USS Warren (APA-53)

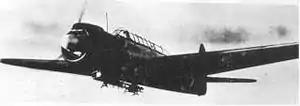
Japanese Nakajima B6N "Jill" torpedo bomber in flight

On 22 October – two days after the initial landings on Leyte commenced – "Warren" discharged her cargo and disembarked her troops before pulling out of the area that evening. "Warren" returned to Leyte on 14 November, this time with six Red Cross nurses in addition to the Army 1st Battalion, 127th Regiment, 32nd Infantry Division. The attack transport's commanding officer later recounted, "We all recalled that old superstition of the sea--'women on board ship bring bad luck'--when a Jap torpedo plane came close to hitting us with its deadly charge the afternoon before we sailed into Leyte Gulf." The enemy aircraft, a torpedo-carrying "Jill", bore in at the attack transport through flak. Only at the last instant a shell from the after gun blew the right wing off the "Jill", sending the plane sliding past "Warren"'s fantail and into the sea. Later that day, the attack transport witnessed other air attacks in her vicinity and watched while an Army Air Force Lockheed P-38 Lightning darted daringly through the flak to blow up a Japanese fighter in mid-air with a burst from her machine guns.